Richard Meredith (New Zealand politician)

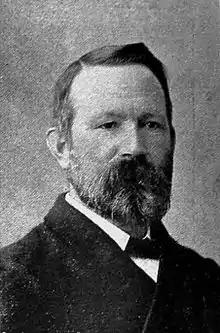

Richard Meredith (27 January 1843 – 20 August 1918) was a Liberal Party Member of Parliament in New Zealand. A teacher by training, he was a farmer later in his life. He lived in Canterbury and was a member of many public bodies.